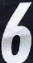
Number: 6